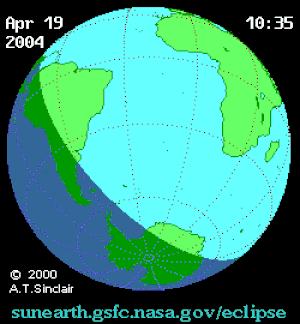
L'éclipse solaire du 19 avril 2004 est une éclipse solaire partielle, la 1ʳᵉ éclipse partielle du XXIᵉ siècle.